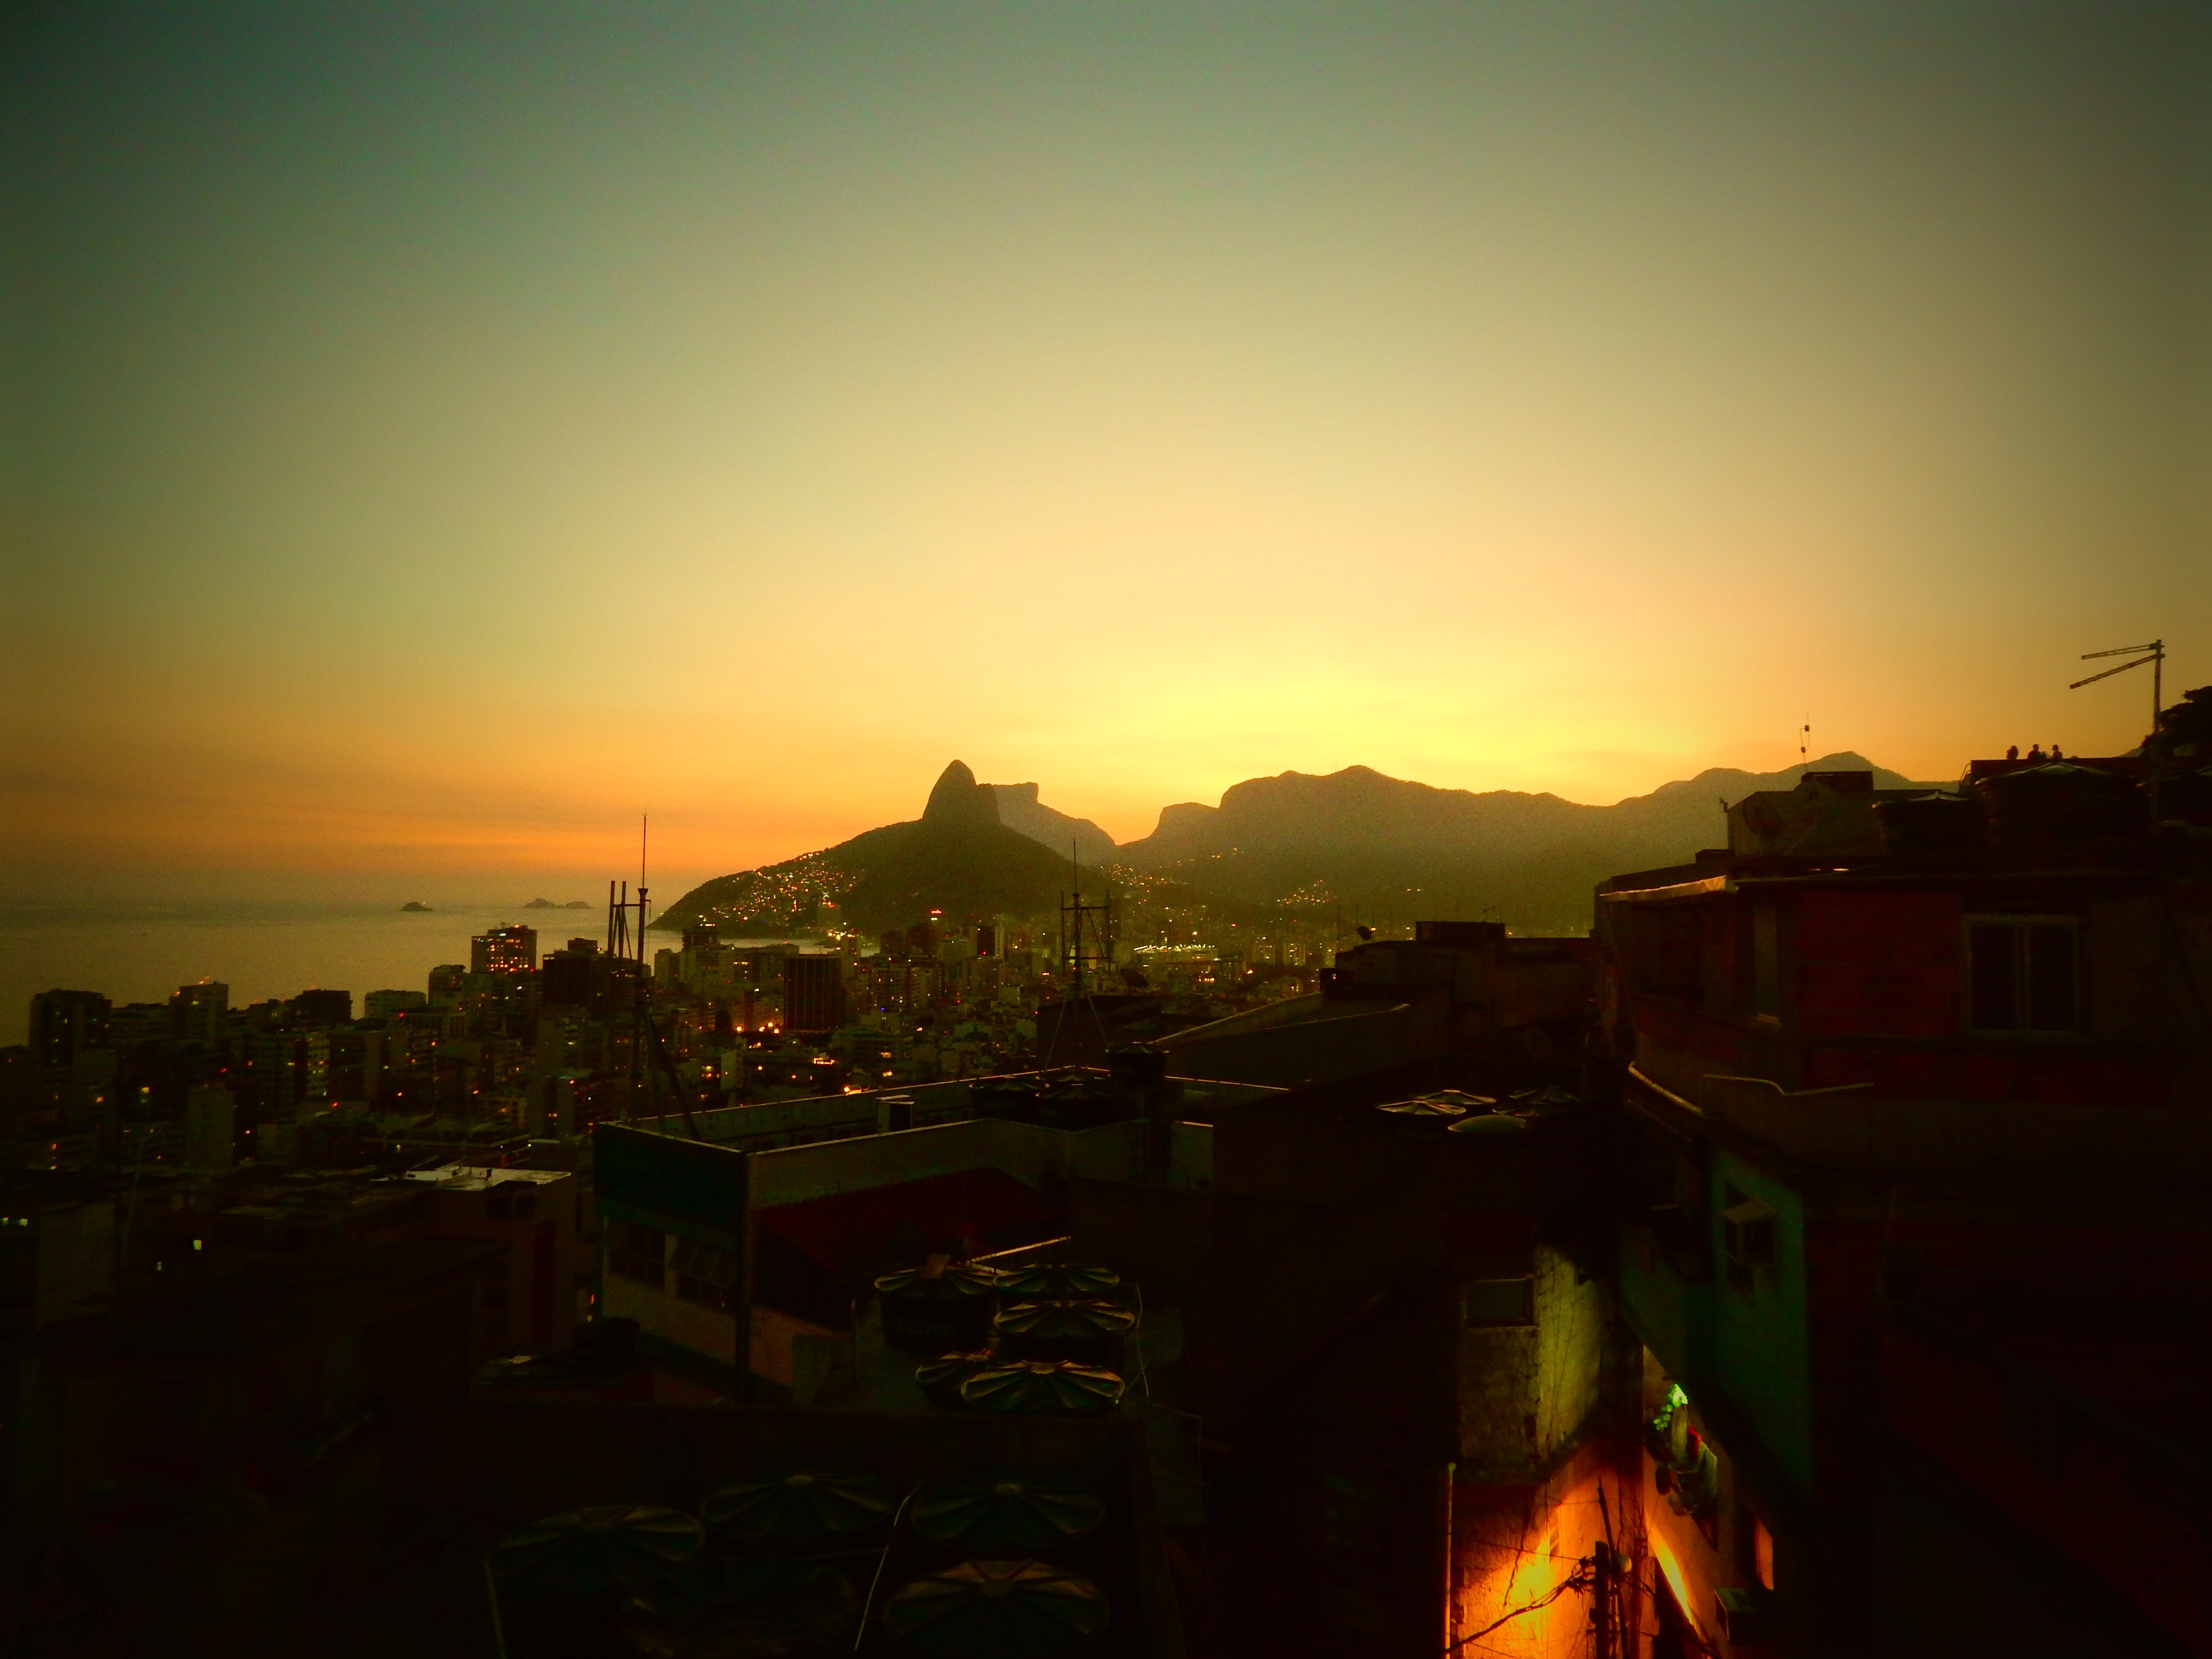
beach, landscape, horizon, sky, sun, sunrise, sunset, night, sunlight, morning, dawn, cityscape, dusk, evening, reflection, mountains, brazil, afterglow, rio de janeiro vacation, atmospheric phenomenon